Alcohol in the United Kingdom

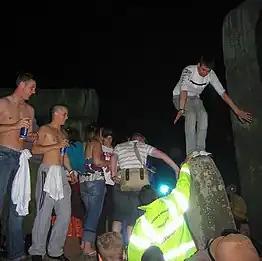

Alcohol in the United Kingdom is legal to buy, sell and consume. Consumption rates within the country are high among the average of OECD nations however average among European countries but consistently ranks highest on binge drinking culture. An estimated 29 million people in the United Kingdom drank alcohol in 2017.